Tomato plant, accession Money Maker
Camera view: horizontal (90 deg, fisheye); turntable rotation: 90 degrees
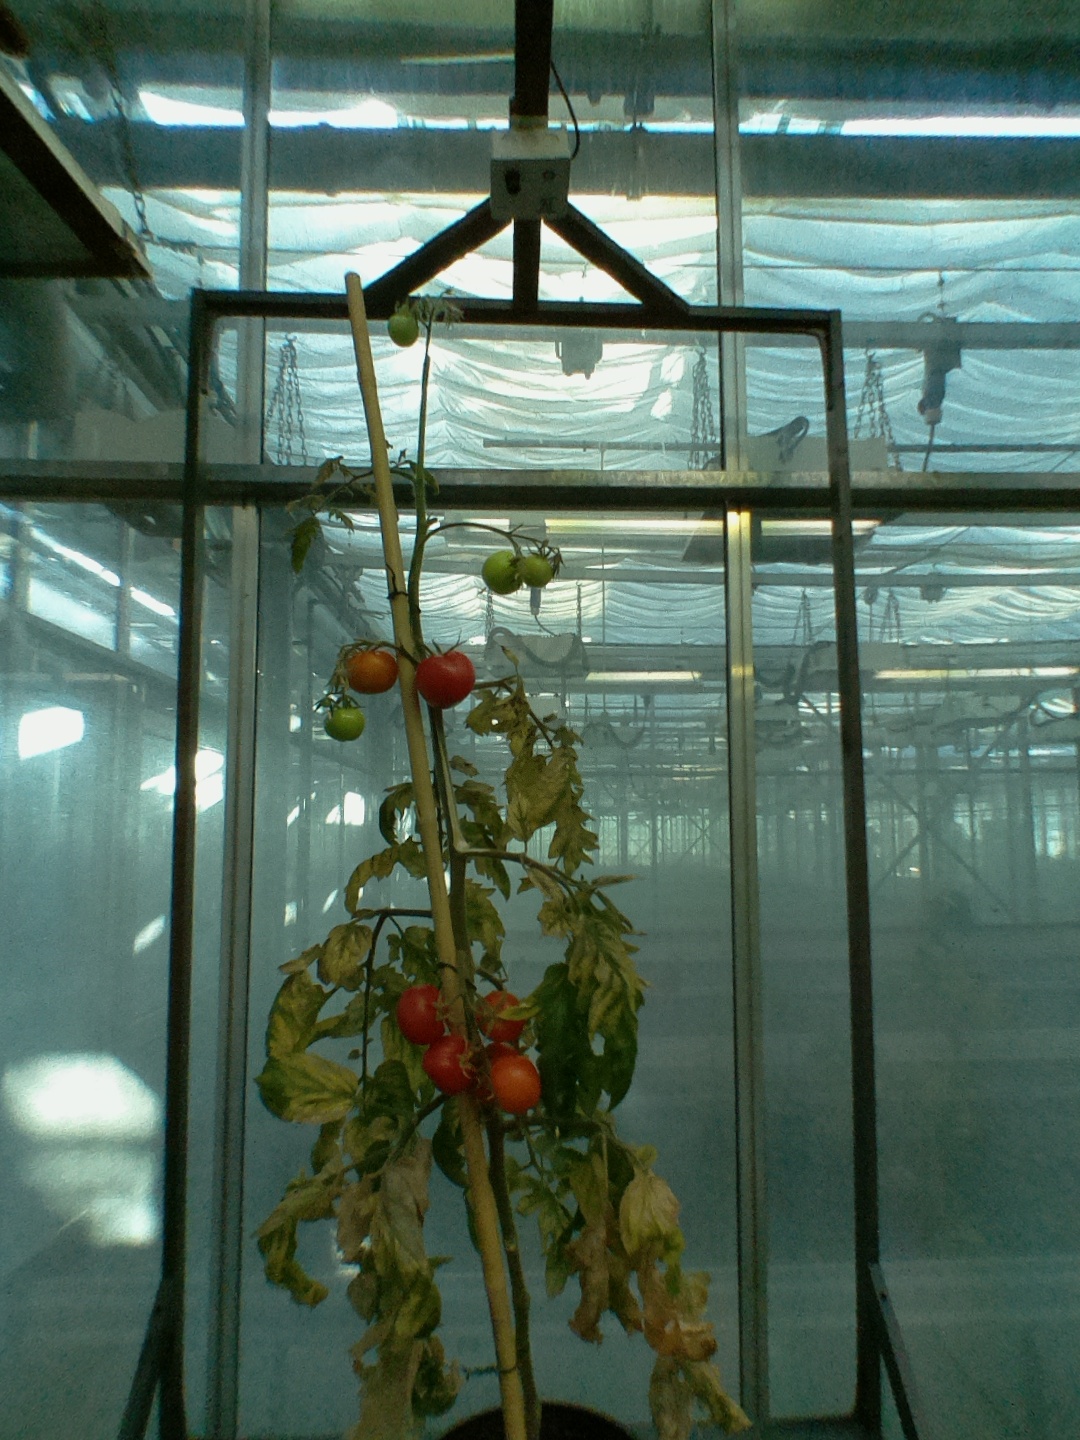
BBCH growth stage 88: 80%-90% of fruits show typical fully ripe color